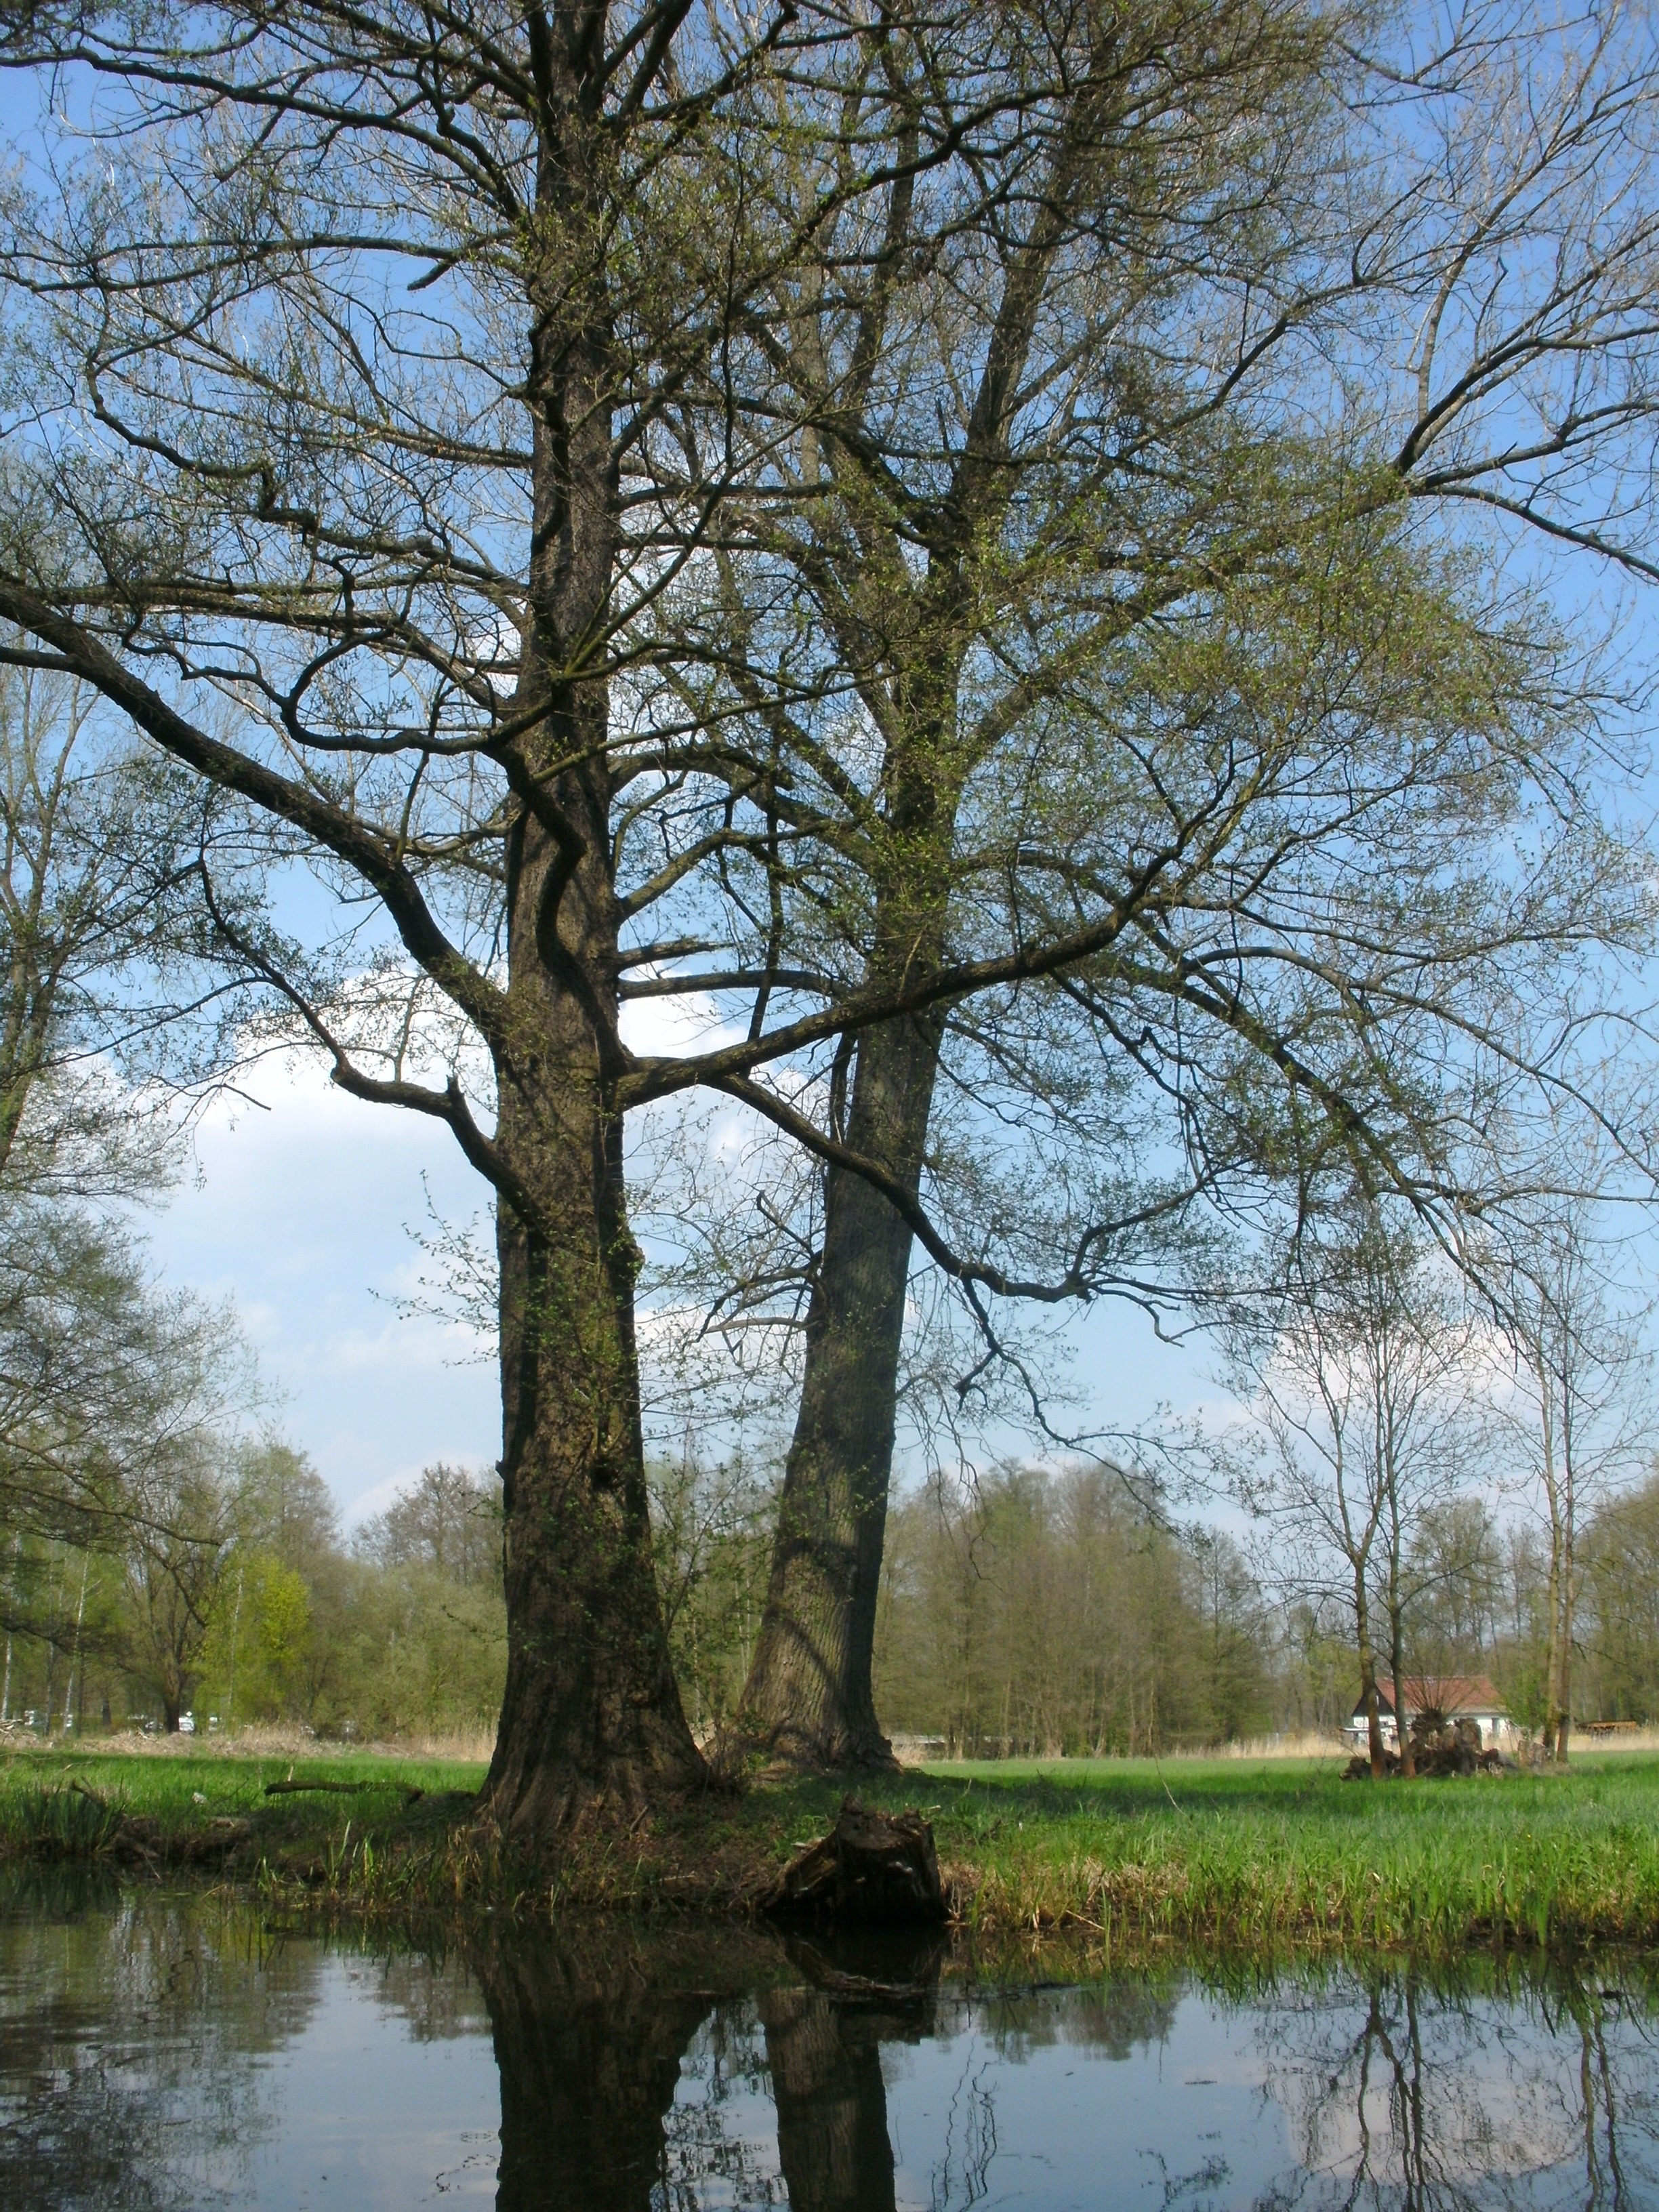
landscape, tree, water, nature, swamp, branch, plant, leaf, flower, lake, river, pond, reflection, autumn, waterway, wetland, woodland, spreewald, spree, woody plant, bayou